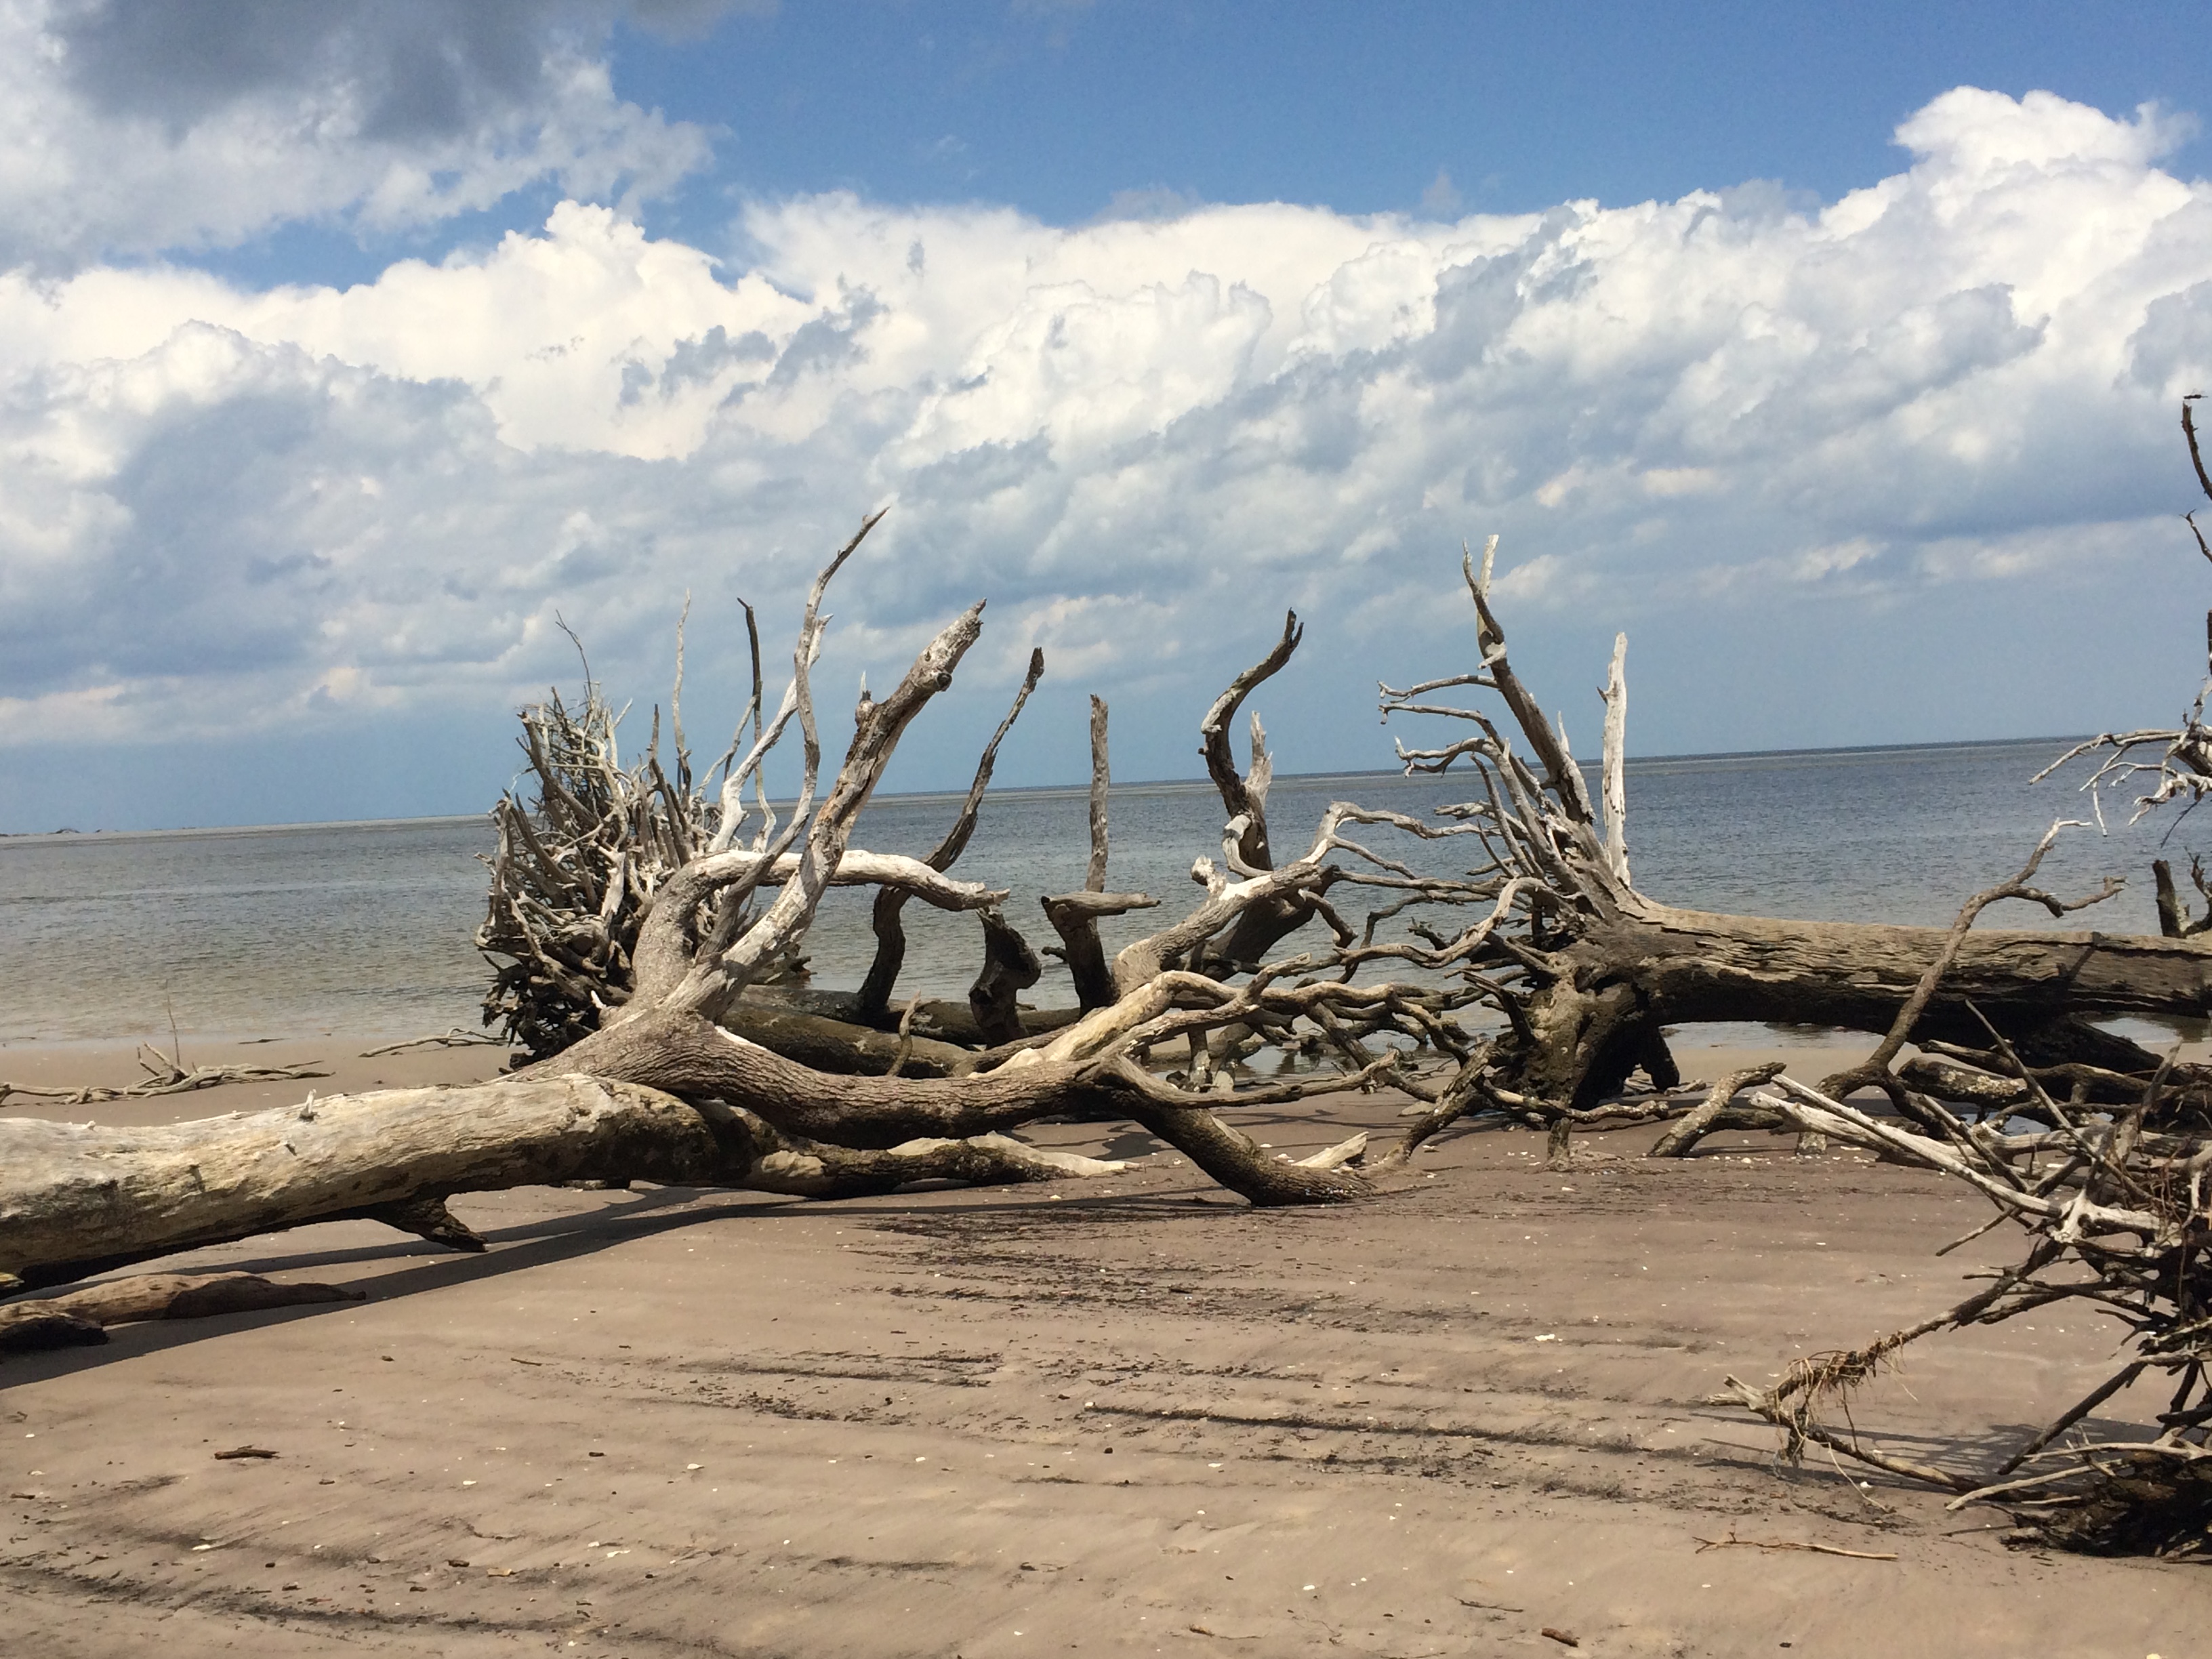
natural, wood, driftwood, tree, sky, branch, beach, cloud, sand, water, sea, ocean, shore, trunk, woody plant, plant, coast, tropics, vacation, landscape, rock, wind